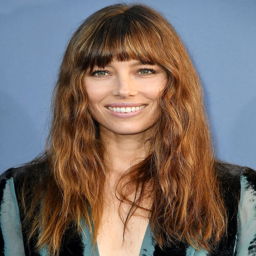
from fringe to layers , you can update your hair without cutting it all off .